Samuel Jackson Swartz

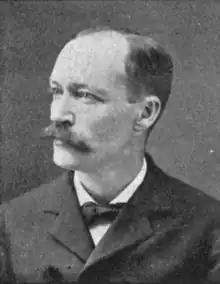

Samuel Jackson Swartz (February 8, 1859 – March 25, 1905) was the 33rd mayor of Columbus, Ohio and the 30th person to serve in that office. He served Columbus for one term. His successor, John N. Hinkle, took office in 1901.